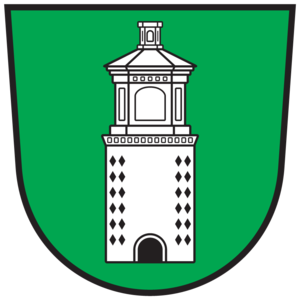
Krems in Kärnten est une commune autrichienne du district de Spittal an der Drau en Carinthie.